Cellular adoptive immunotherapy

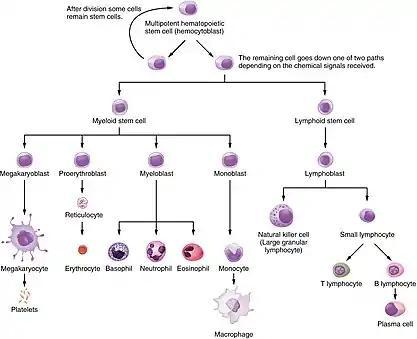
Immune cell lineage

Cellular adoptive immunotherapy is a type of immunotherapy. Immune cells such as are usually isolated from patients for expansion or engineering purposes and reinfused back into patients to fight diseases using their own immune system. A major application of cellular adoptive therapy is treatment, as the immune system plays a vital role in the development and growth of cancer. The primary types of cellular adoptive immunotherapies are T cell therapies. Other therapies include CAR-T therapy, CAR-NK therapy, macrophage-based immunotherapy and dendritic cell therapy.